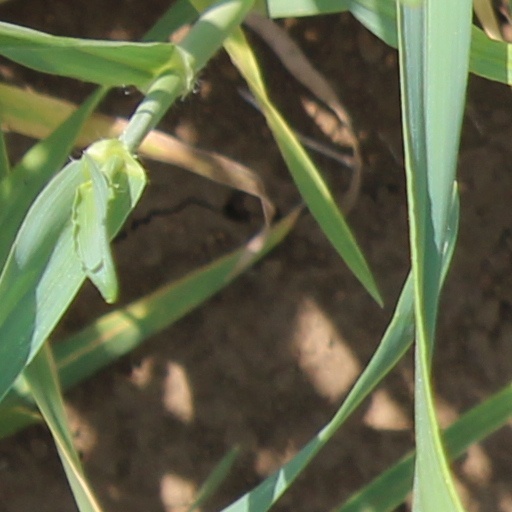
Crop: wheat